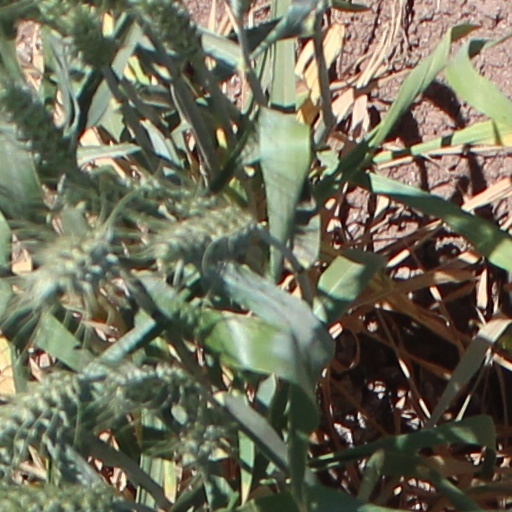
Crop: wheat